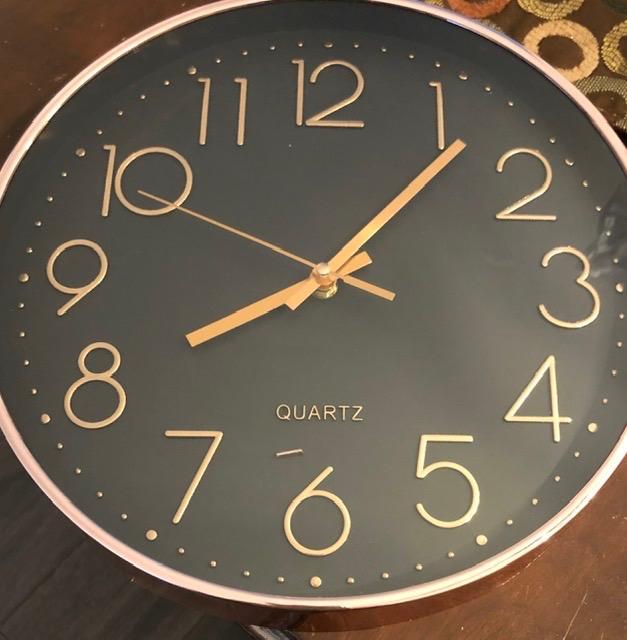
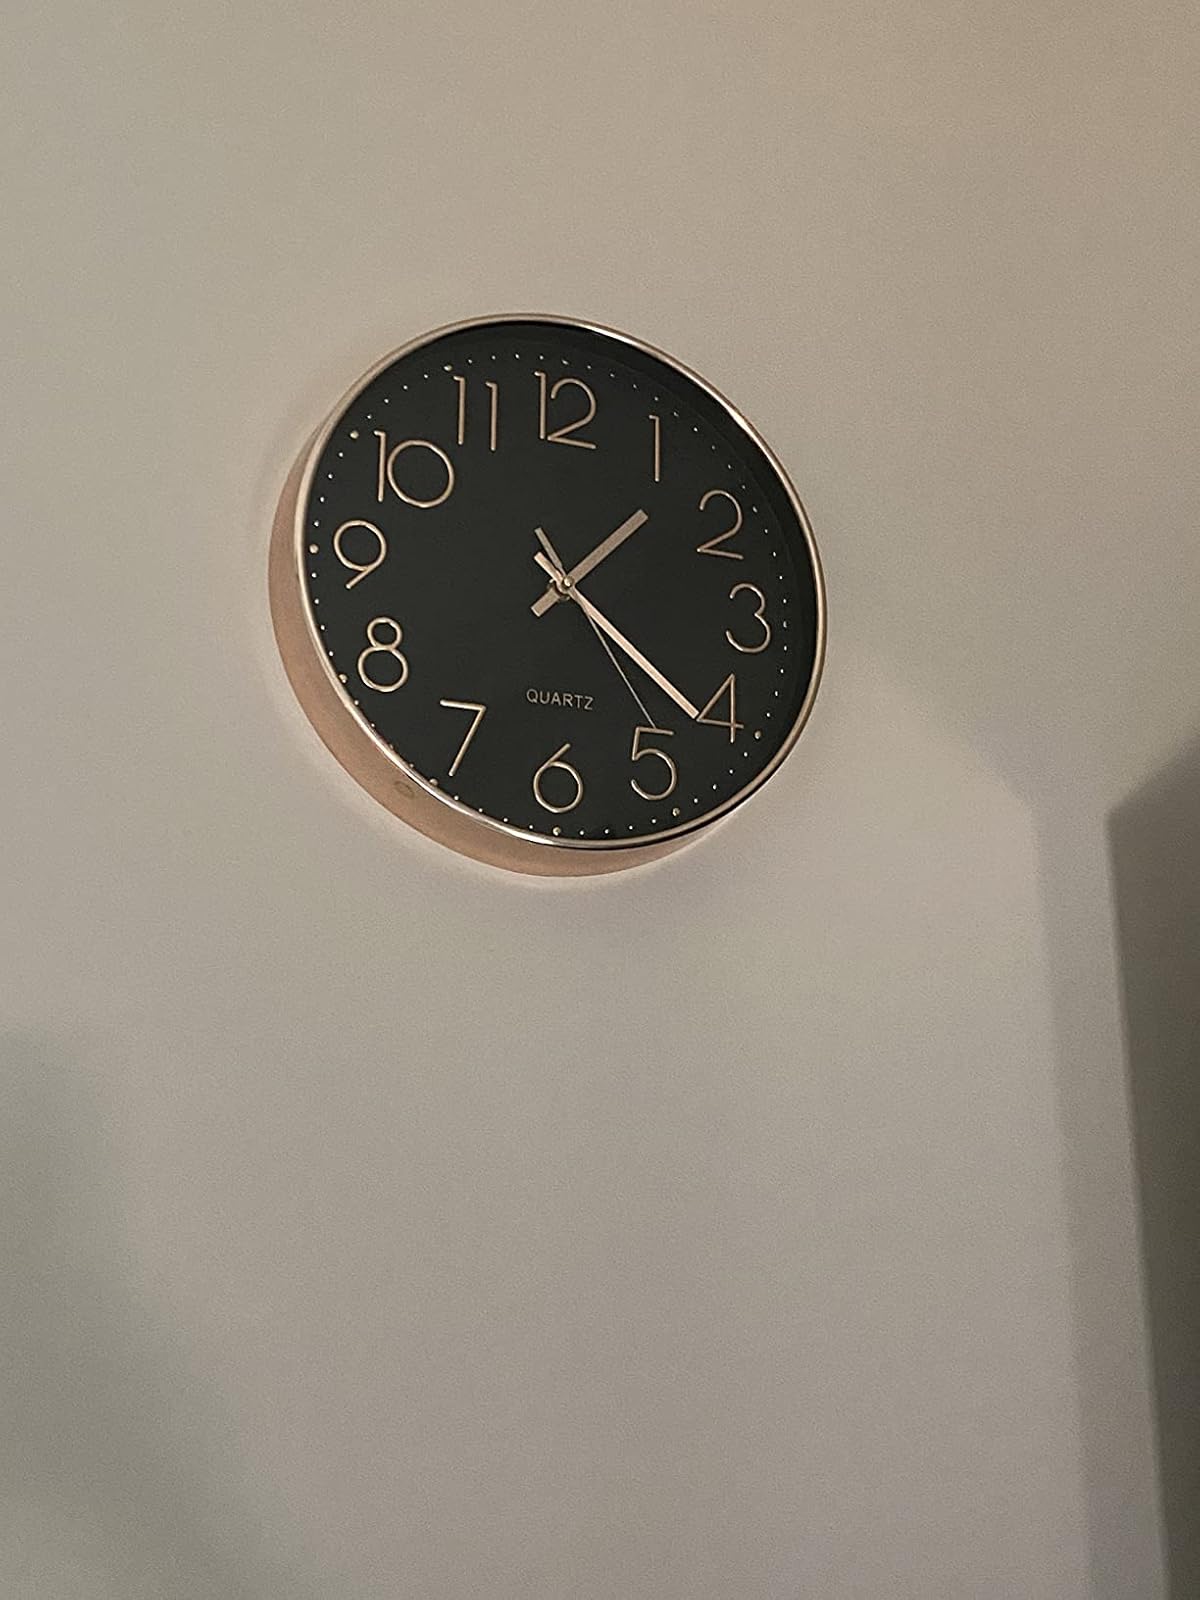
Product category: clock
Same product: yes